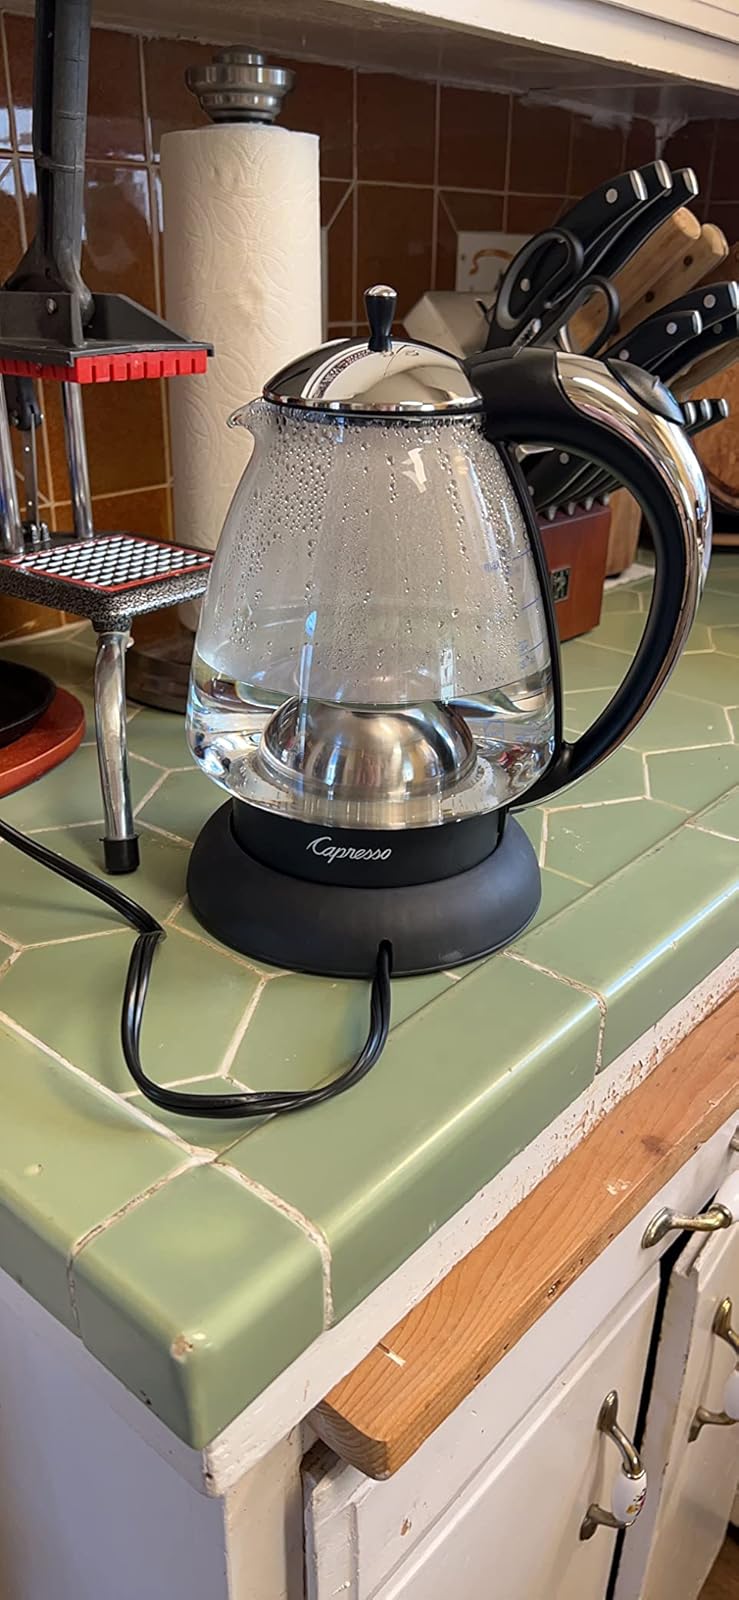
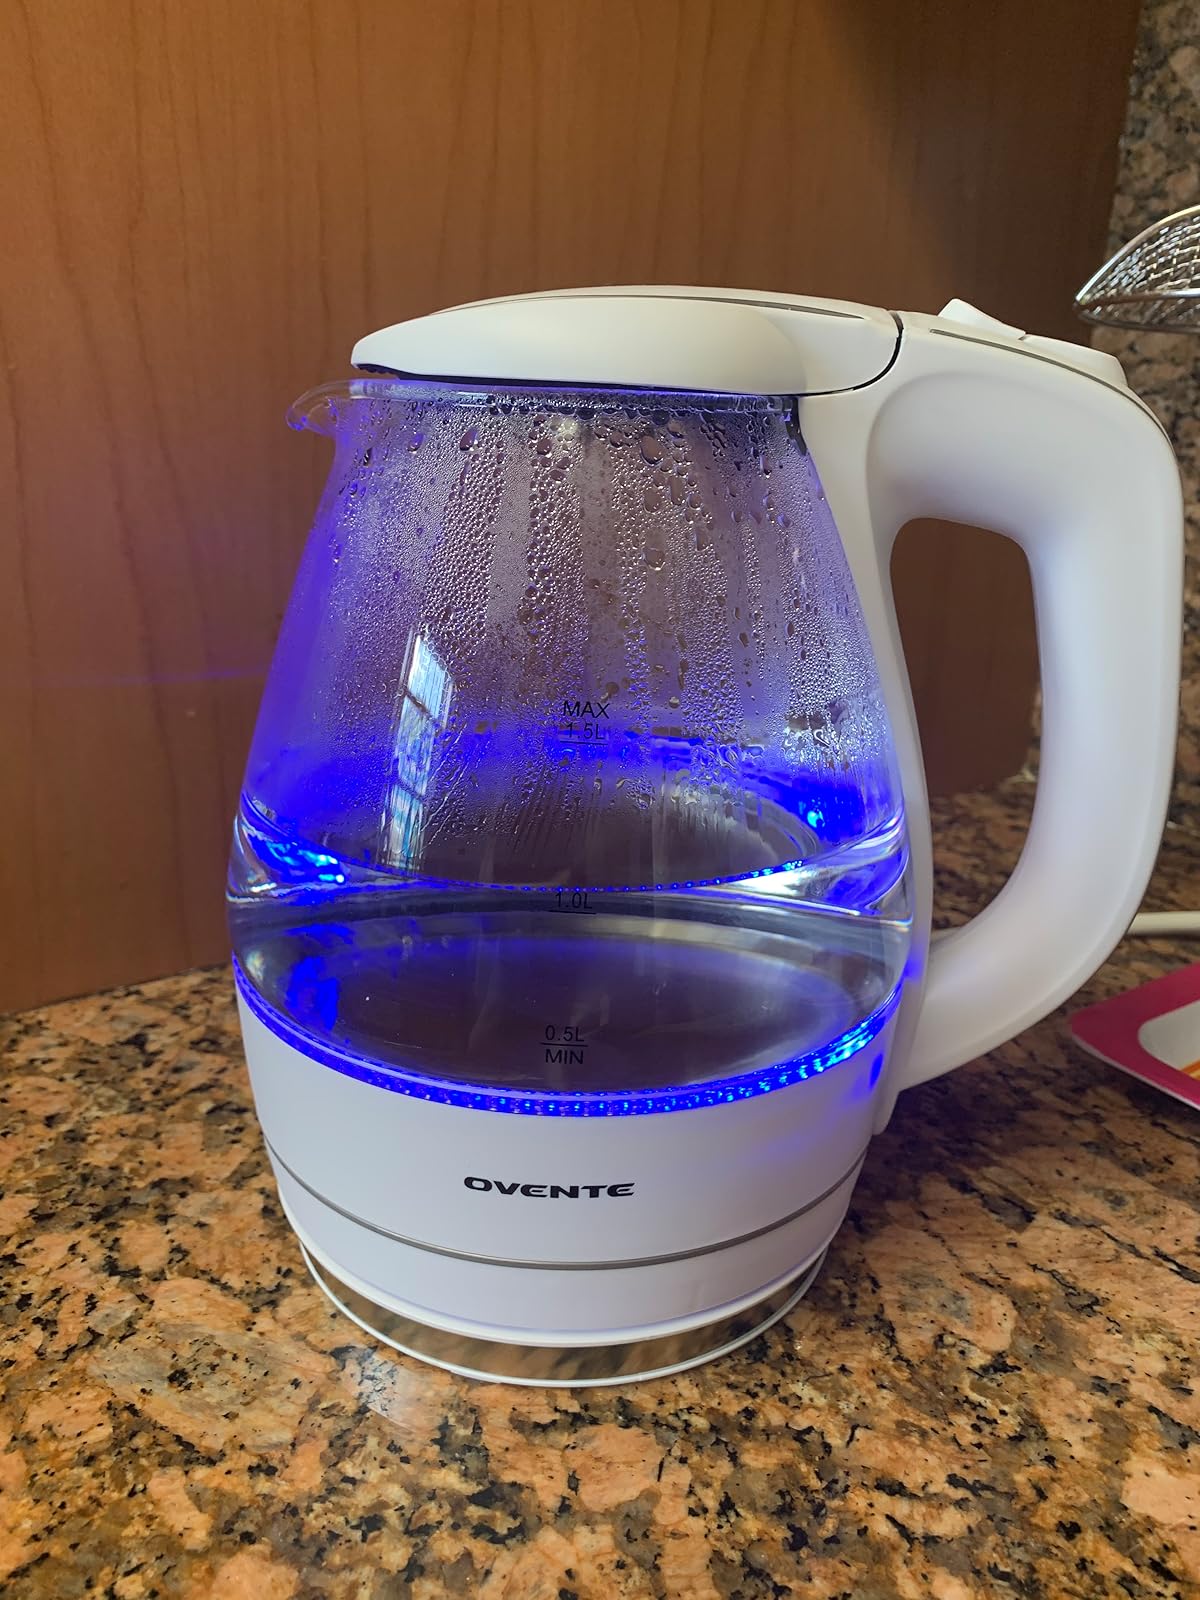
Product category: items_kettle
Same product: no